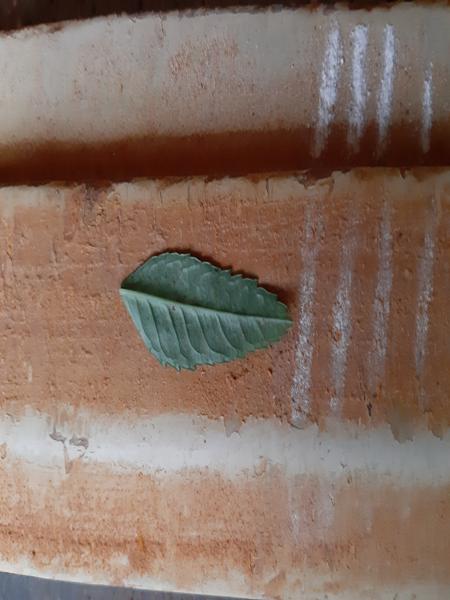
Plant: Marigold